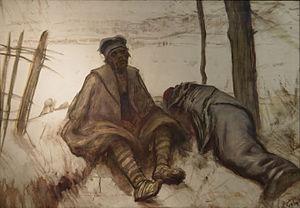
L’histoire de l'Autriche désigne l'histoire du pays d'Europe centrale appelé aujourd'hui Autriche. Mais la définition géopolitique du pays ayant connu de profonds changements au cours des périodes moderne et contemporaine, cette histoire concerne donc aussi les pays voisins : Allemagne, Hongrie, Suisse, Italie, etc.